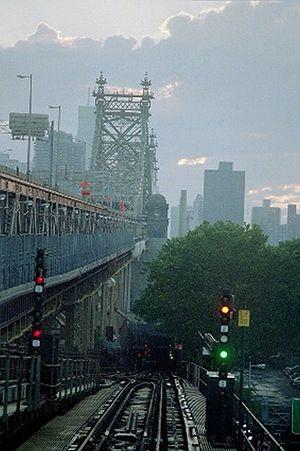
La ligne de la 60e